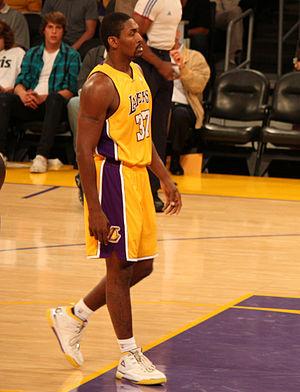
La rivalité entre les Celtics de Boston et les Lakers de Los Angeles est la rivalité la plus intense du XXᵉ siècle de la National Basketball Association. Dans les années 1980, elle est à son apogée lorsque Magic Johnson et Larry Bird s'affrontent lors de trois séries en finales. La rivalité est moins forte après le retrait des deux stars. Après 21 ans de rencontres sans finale, les Celtics et les Lakers se retrouvent opposés en finales NBA en 2008, titre finalement remporté par les Celtics. Deux saisons plus tard, en 2010, Los Angeles prend sa revanche en dominant Boston lors d'un septième match décisif.
Les finales NBA 2010 sont la dernière série de matchs de la saison 2009-2010 de la NBA et la conclusion des séries éliminatoires de la saison. Le champion de la conférence Est, les Celtics de Boston rencontrent le champion de la conférence Ouest les Lakers de Los Angeles. Les Lakers ont battu les Celtics quatre victoires à trois, pour gagner le 16ᵉ championnat NBA de la franchise. La 64ᵉ édition de la série finale du championnat a été jouée entre le 3 et le 17 juin, a été diffusé sur la chaîne ABC, et a été regardé par une moyenne de 18,1 millions de personnes.